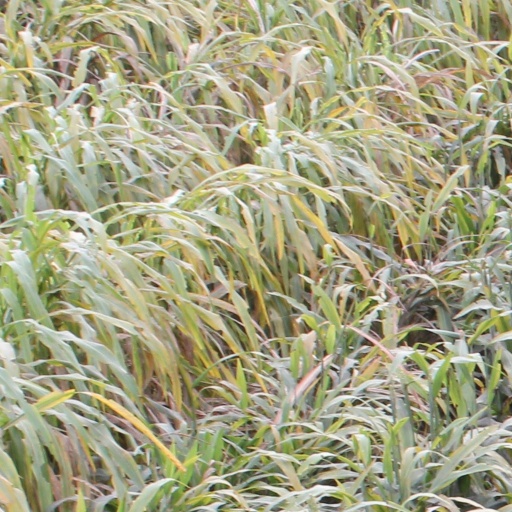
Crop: sorghum